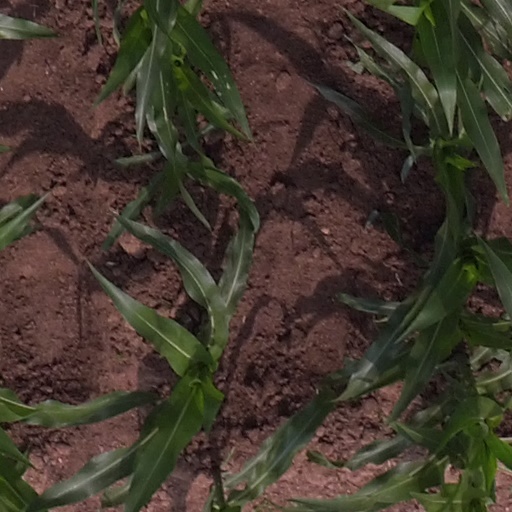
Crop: maize; corn